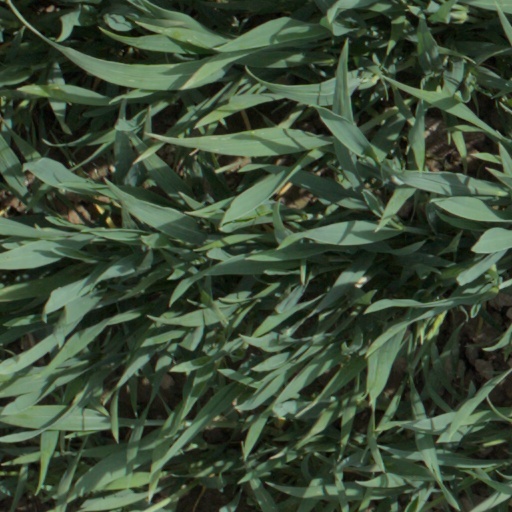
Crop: wheat